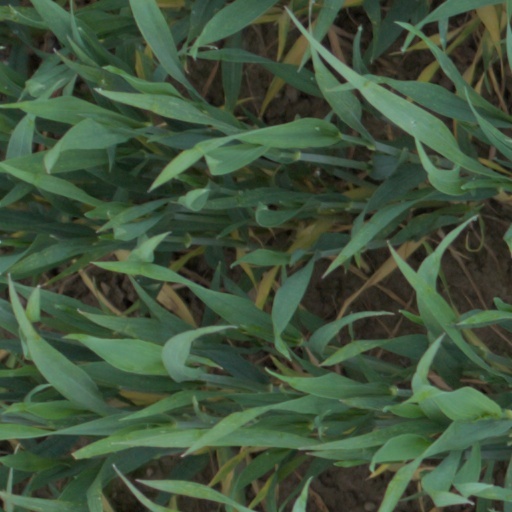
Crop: wheat